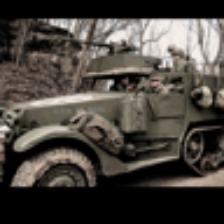
Label: NonHuman